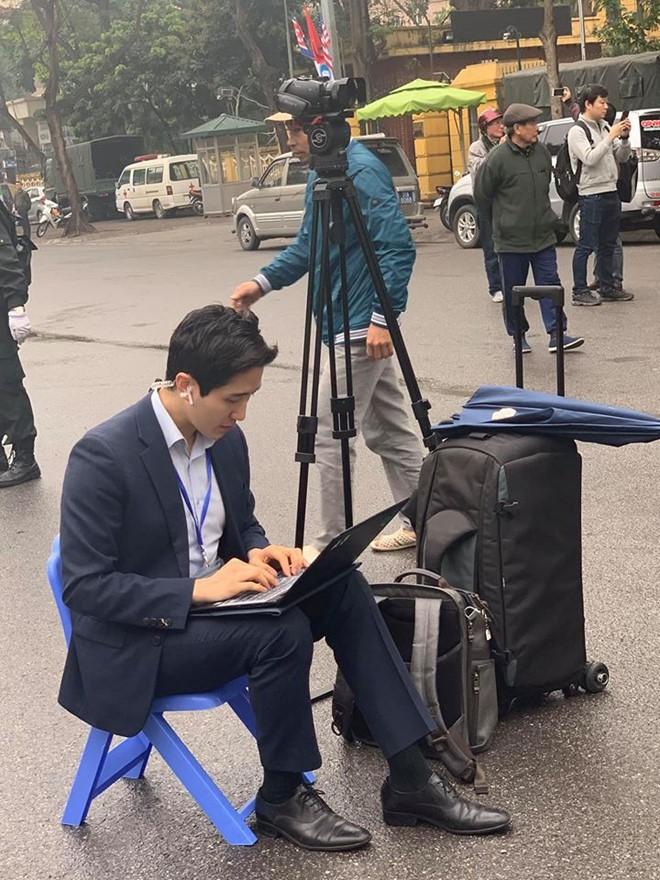
có một người đàn ông đang sử dụng máy tính ở bên một cái chân máy quay